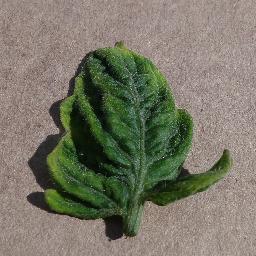
Label: Tomato___Tomato_Yellow_Leaf_Curl_Virus